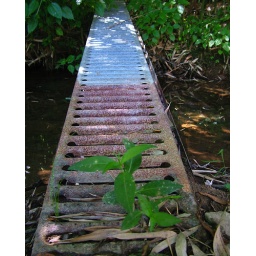
A tiny metal bridge over the tiny little creek leading to the tiny bamboo forest behind the farm.